North Wales Hospital

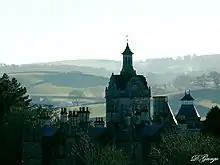
Old Building

The origins of North Wales Hospital lay in a reform movement for care of insane people that began in the late 18th century and continued until a few years after its opening as the Denbigh Asylum in 1848. Prior to this time the belief had been that the afflictions of insane people should be dealt with by such methods as bloodletting and flagellation to disperse their inner demons, together with seclusion and manacling as means of control if they posed some sort of threat. There were privately operated care institutions of dubious merit but such civic responsibility as was felt to exist was deemed to be within the purview of the penal and Poor Law systems until the passing of the County Asylums Act in 1808, which provided for publicly administered specialist facilities. Treatment remained degrading, loosely monitored and poor until the passing of the 1845 Lunacy Act but the intervening years saw an increased recognition, both in parliament and elsewhere, that something needed to be done to harmonise and improve standards of care.